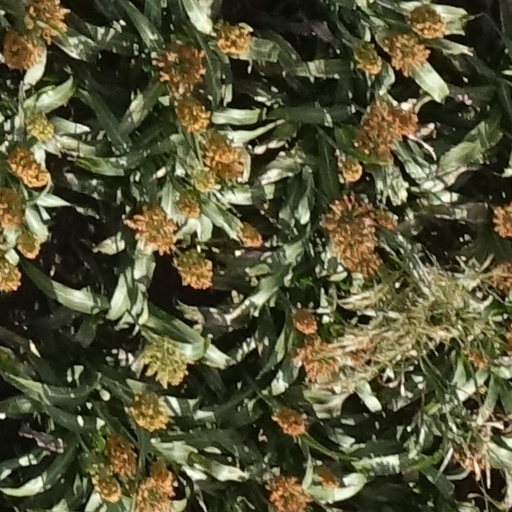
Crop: sorghum